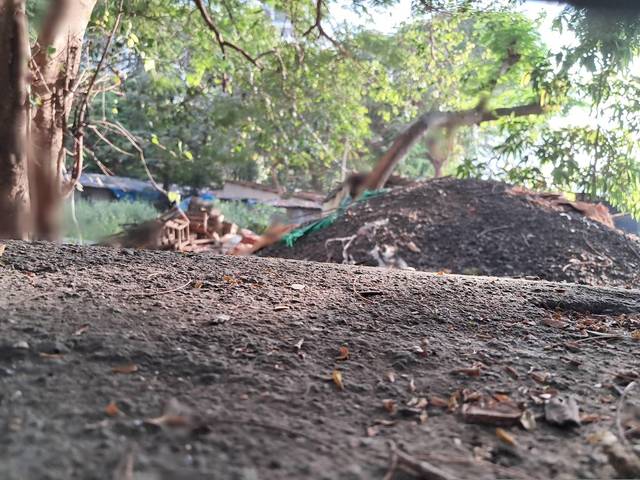
Region: India
Coordinates: 19.059, 72.849